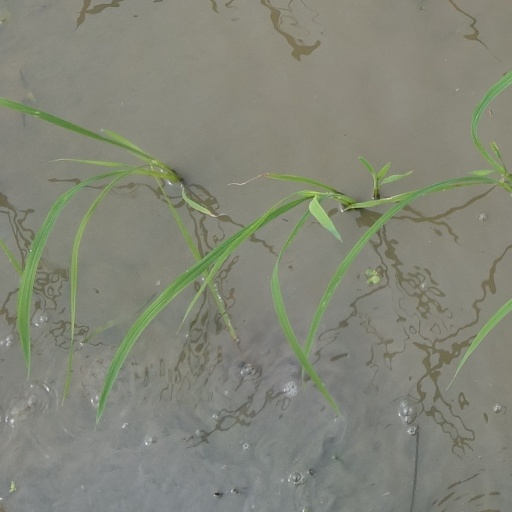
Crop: rice